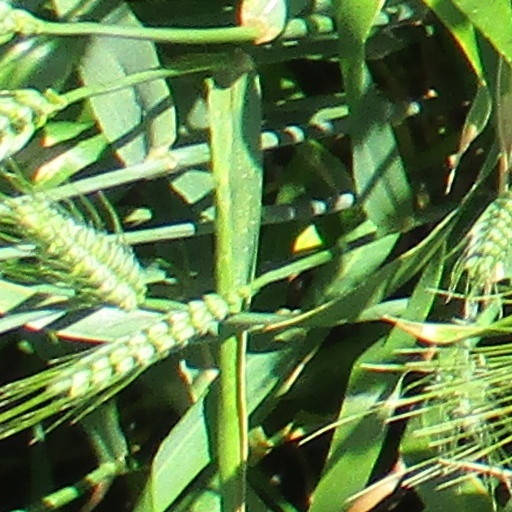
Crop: wheat